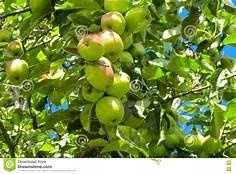
Label: apple